In My Mother's Skin

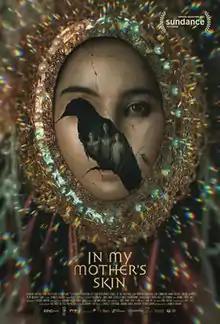
Release poster

In My Mother's Skin is a 2023 folk horror film written and directed by Kenneth Dagatan. It stars Beauty Gonzalez, Felicity Kyle Napuli, James Mavie Estrella, Angeli Bayani, Ronnie Lazaro, Arnold Reyes, Noel Sto. Domingo and Jasmine Curtis-Smith. Set during World War II, the film's plot follows a young girl who, while tending to her dying mother, becomes acquainted with a flesh-eating fairy.